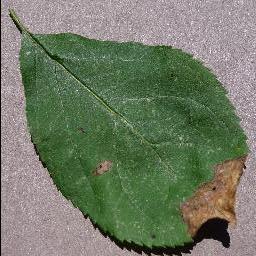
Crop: apple
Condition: black_rot